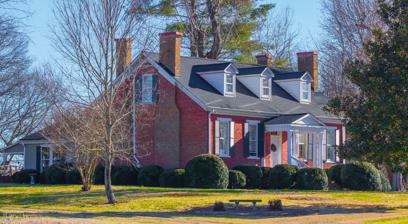
Building: Merritt H. Booker House
Country: United States of America
Year built: 1828
Historic house in Tennessee, United States United States historic place Merritt H. Booker House U.S. National Register of Historic Places Show map of Tennessee Show map of the United States Nearest city Culleoka, Tennessee Coordinates 35°28′15″N 87°0′33″W / 35.47083°N 87.00917°W / 35.47083; -87.00917 Area 4 acres (1.6 ha) Built 1828 ( 1828 ) Built by Merritt H. Booker Architectural style Federal NRHP reference No. 85001561 Added to NRHP July 18, 1985 The Merritt H. Booker House is a historic house in Culleoka, Tennessee , USA. The house was completed in 1828 for Merrit H. Booker, a Virginia native. It was designed in the Federal architectural style . In 1880, the house was purchased by Jonas Ingram. It was restored by his grandson, Dan Ingram, in 1963. It was added to the National Register of Historic Places on July 18, 1985. References